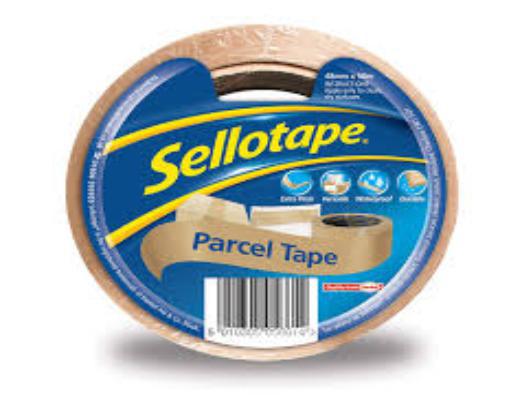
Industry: Necessities